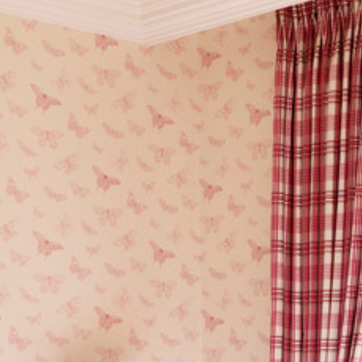
Material: wallpaper